Frank C. Wise

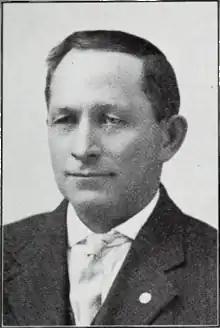
Wise in 1918 publication

Frank C. Wise (February 1864 – April 11, 1956) was an American politician from Ohio. He served as a member of the Ohio House of Representatives, representing Stark County from 1917 to 1920. He served in the Ohio Senate from 1923 to 1930.